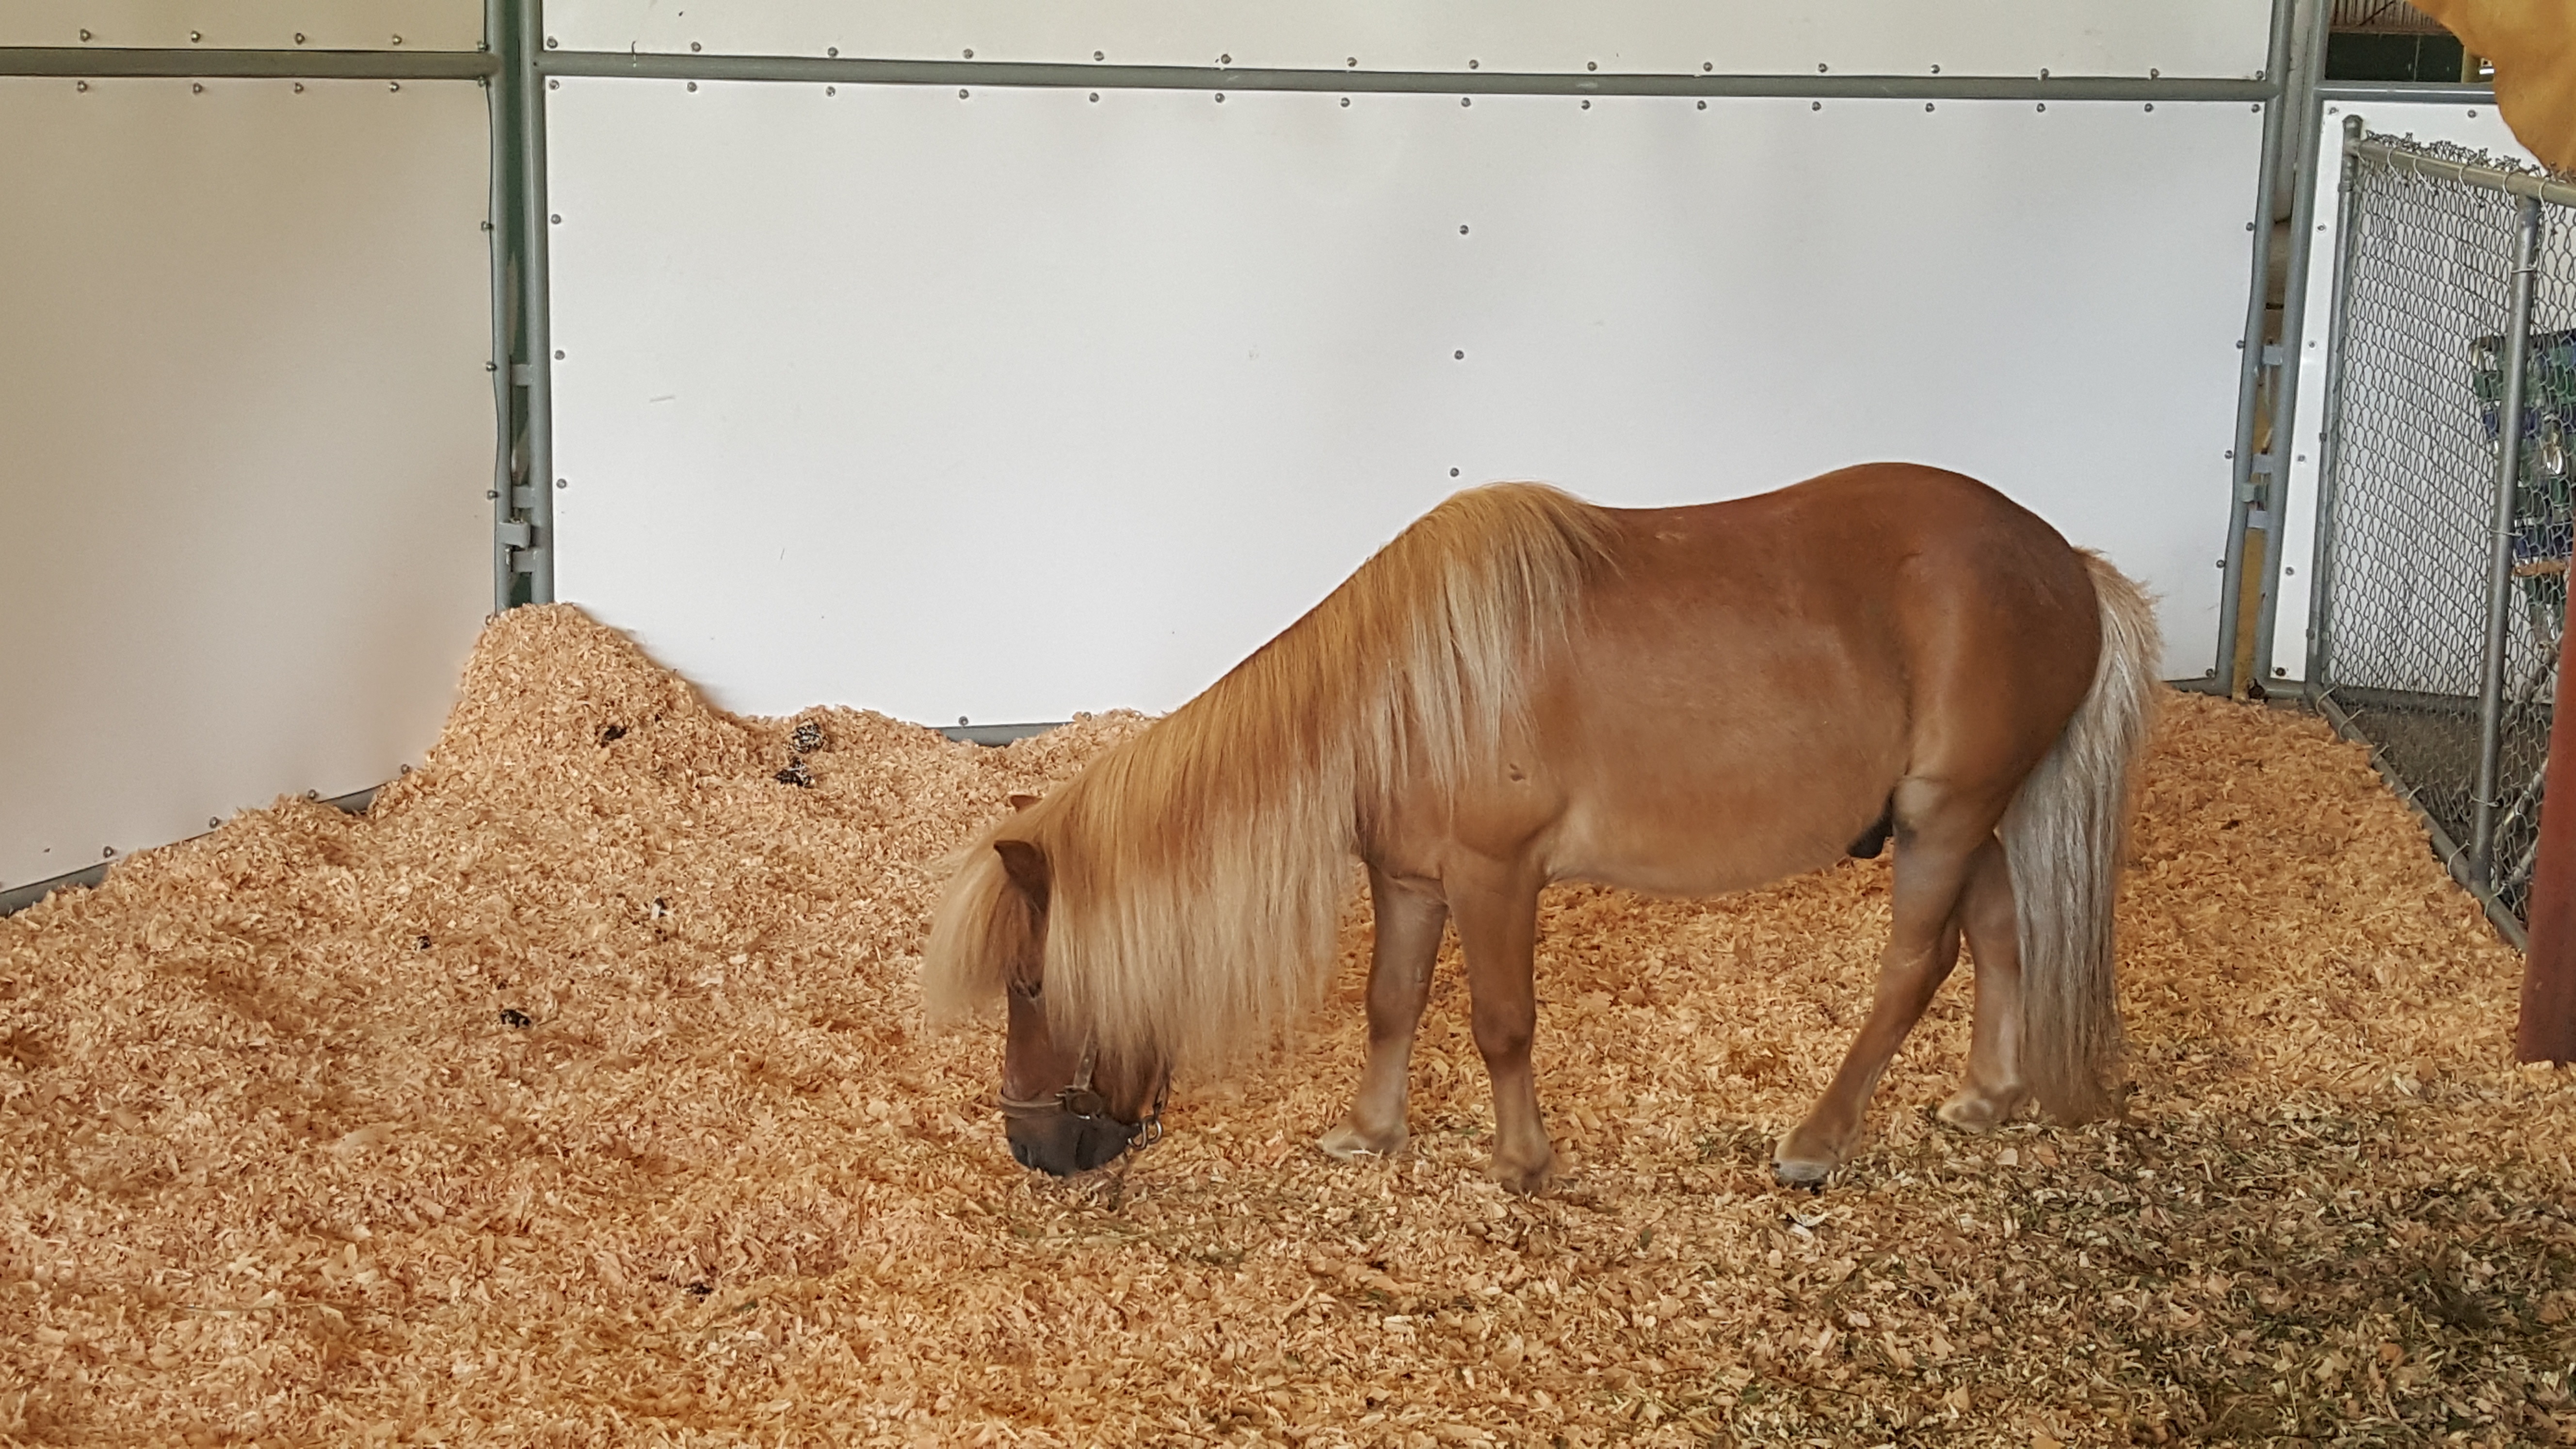
hay, farm, livestock, horse, mammal, stallion, mane, fauna, equestrian, pony, mare, foal, miniature horse, horse like mammal, mustang horse, miniature pony